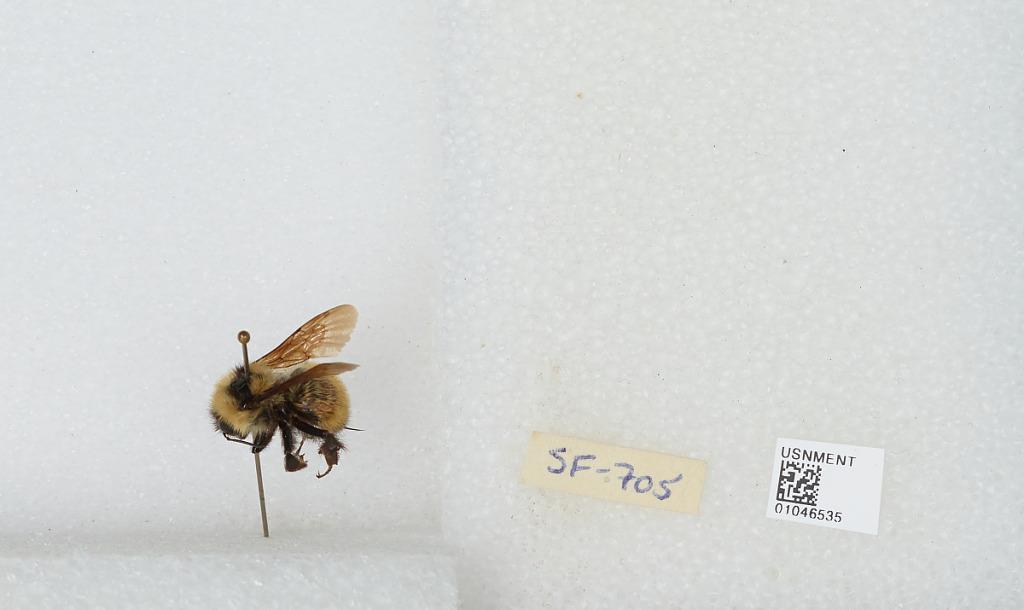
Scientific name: Bombus sp.